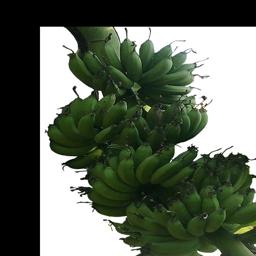
Label: MALBHOG FRUIT